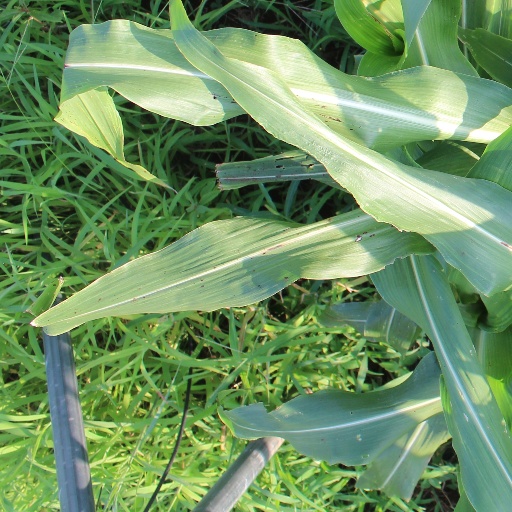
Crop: sorghum